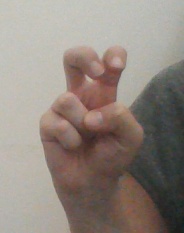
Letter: toot